Cashmere Wright

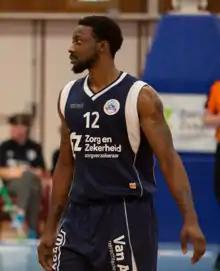
Wright as a player for ZZ Leiden in 2016

Cashmere A'keem Wright (born January 9, 1990) is an American former professional basketball player. He played college basketball with the Cincinnati Bearcats. Afterwards, he spent three seasons playing professionally in the Netherlands, Greece and Poland.